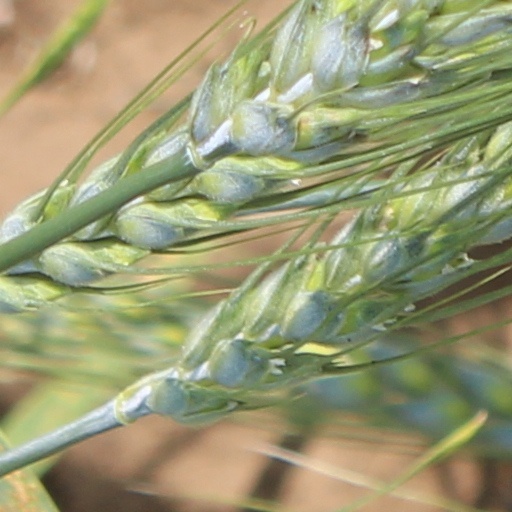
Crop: wheat